Accretion (astrophysics)

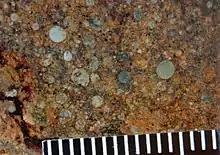
Chondrules in a chondrite meteorite. A millimeter scale is shown.

Meteorites contain a record of accretion and impacts during all stages of asteroid origin and evolution; however, the mechanism of asteroid accretion and growth is not well understood. Evidence suggests the main growth of asteroids can result from gas-assisted accretion of chondrules, which are millimeter-sized spherules that form as molten (or partially molten) droplets in space before being accreted to their parent asteroids. In the inner Solar System, chondrules appear to have been crucial for initiating accretion. The tiny mass of asteroids may be partly due to inefficient chondrule formation beyond 2 AU, or less-efficient delivery of chondrules from near the protostar. Also, impacts controlled the formation and destruction of asteroids, and are thought to be a major factor in their geological evolution.